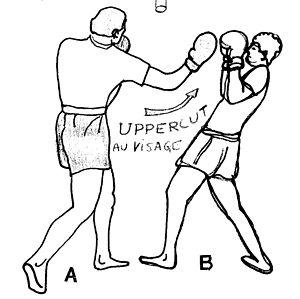
Un appât, dans les sports de combat, est un moyen mis en place afin d’entraîner une réponse offensive de l’adversaire, et cela à son propre avantage. Il consiste à commander une action ou une attitude chez l’adversaire pour en tirer parti. Ce procédé tactique appartient à la catégorie des tromperies et notamment des pièges.
Coup de poing remontant ou uppercut est un terme anglais qui se prononce « U-percut ». Geste de percussion réalisé de bas en haut, et délivré le plus souvent à mi-distance avec le bras semi-fléchi.
Le retrait de buste est une action de soustraction du buste sur attaque adverse. Il permet de conserver la distance d’action contrairement à un pas de retrait. Certains athlètes utilisent ce mode défensif pour construire leur boxe. Ainsi un vif retrait lors du coup adverse avec un « rappel du tronc » vers l’avant permet d’augmenter la puissance de la riposte. Dans l’histoire de la boxe anglaise de la fin du XXᵉ siècle, le champion anglais Naseem Hamed a révolutionné les « standards » de la boxe. Ce dernier utilisait des retraits de buste à l’extrême afin de placer en « retour de tronc » des contre-attaques foudroyantes.